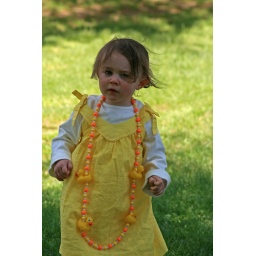
A girl in her duck uniform on Mother's Day. Boston, MA.